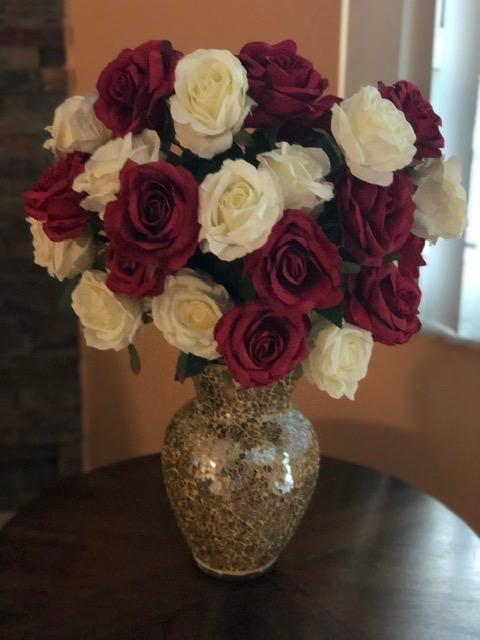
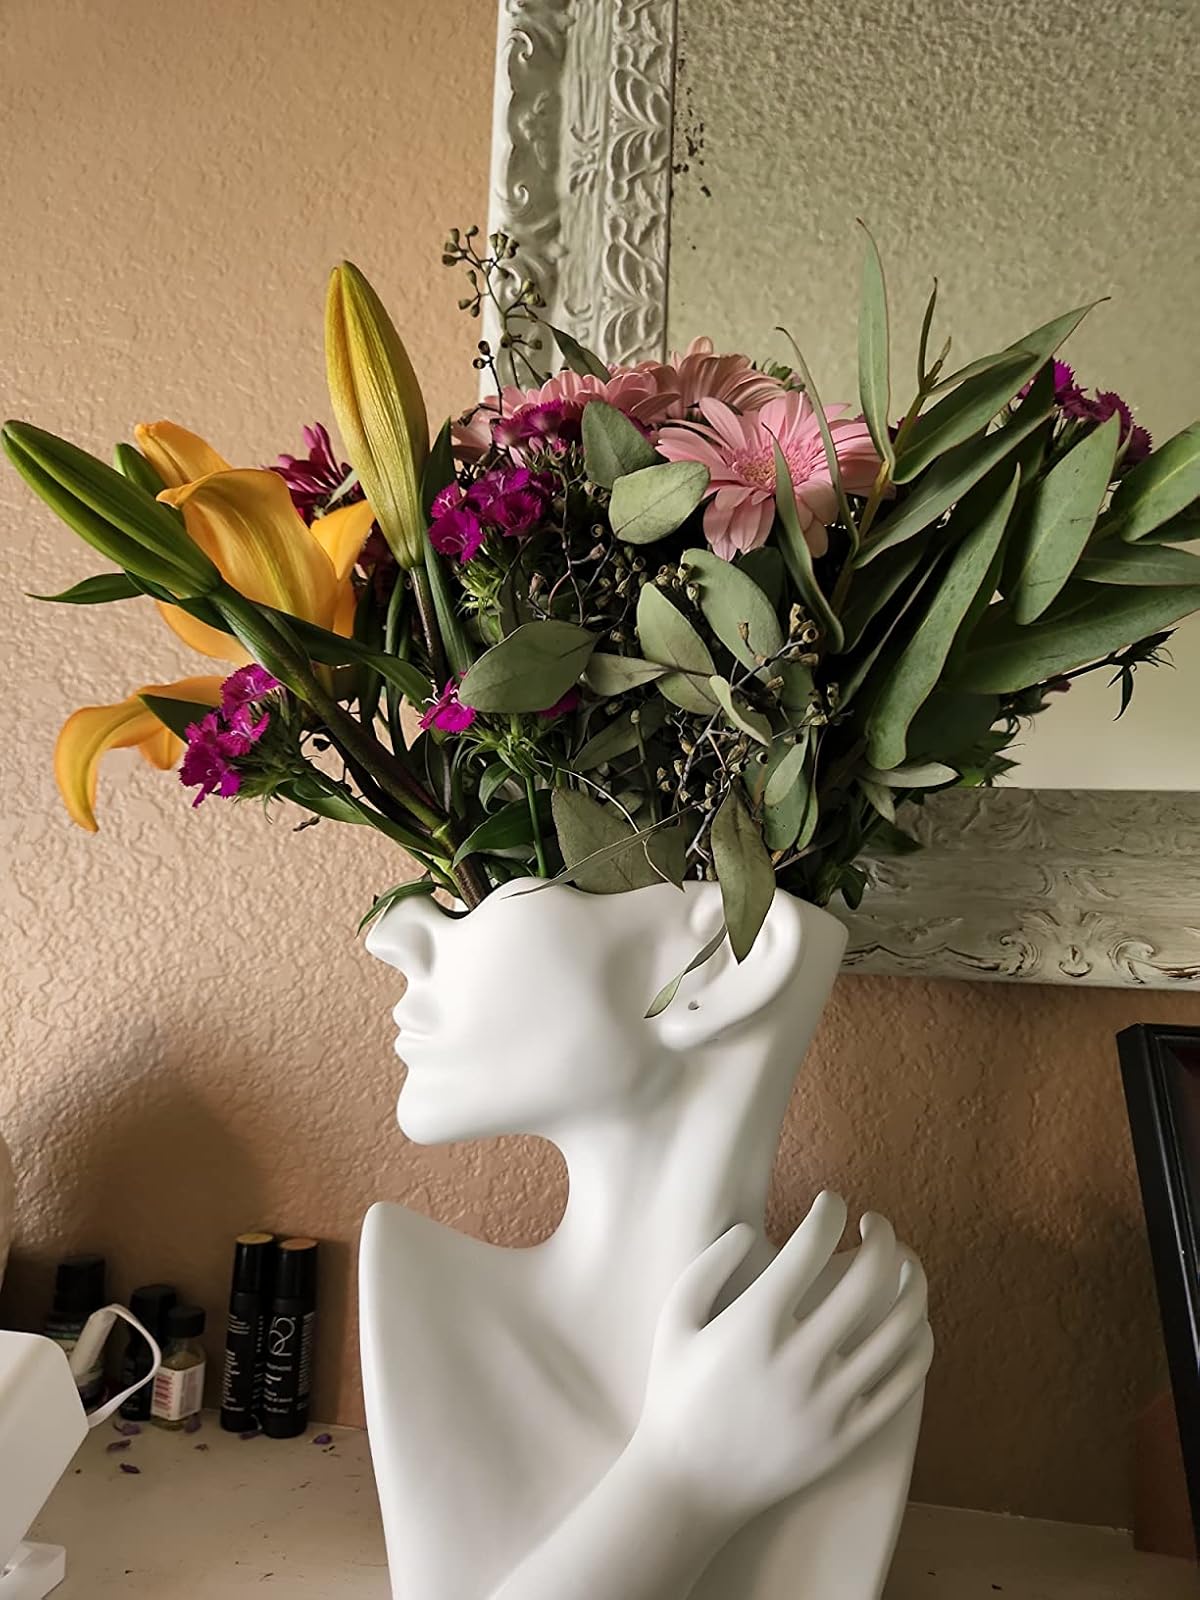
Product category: vase
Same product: no